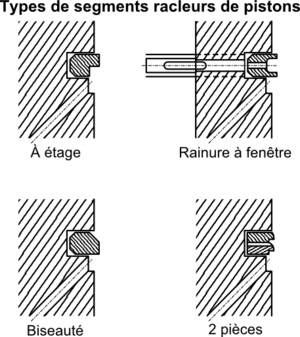
Types de segments racleurs de pistons
En mécanique, un piston est une pièce rigide de section généralement circulaire coulissant dans un cylindre de forme complémentaire. Le déplacement du piston entraîne une variation de volume de la chambre, partie située au-dessus du piston, entre celui-ci et le cylindre. Un piston permet la conversion d'une pression en un travail, ou réciproquement.